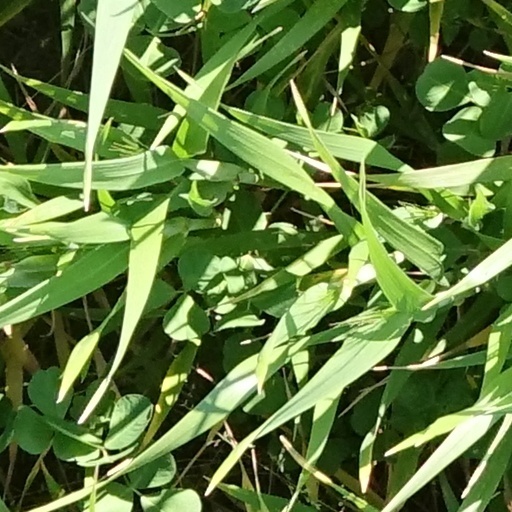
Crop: wheat